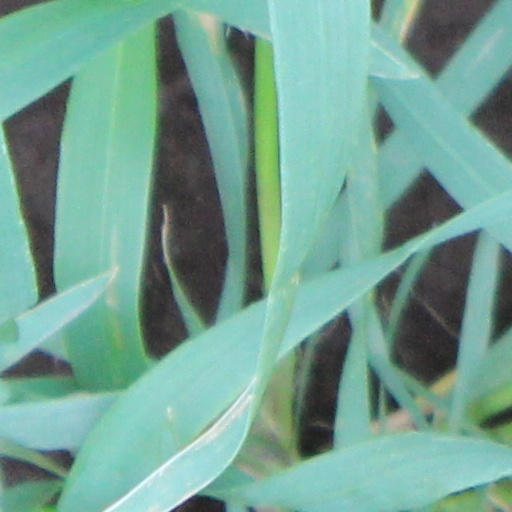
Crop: wheat